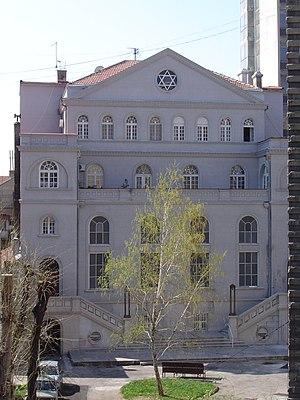
Les monuments culturels protégés constituent une catégorie de monuments de Serbie inscrits sur une liste de monuments bénéficiant de la protection de l'État. Il s'agit d'une troisième catégorie de monuments protégés classés, par leur importance, après les monuments culturels d'importance exceptionnelle et les monuments culturels de grande importance.
Les premiers Juifs arrivèrent sur le territoire de l'actuelle République de Serbie à l'époque de l'Empire romain. Mais les communautés juives des Balkans ne prirent de l'importance qu'à la fin du XVᵉ siècle, lorsque les Juifs, fuyant l'Inquisition en Espagne et au Portugal, trouvèrent refuge dans les régions contrôlées par les Ottomans et notamment en Serbie, alors en grande partie sous domination turque.
La synagogue de Belgrade, également connue sous le nom de « synagogue Sukkat Shalom », est une synagogue située à Belgrade, la capitale de la Serbie, dans la municipalité de Stari grad. Elle est inscrite sur la liste des monuments culturels protégés de la République de Serbie et sur la liste des biens culturels de la Ville de Belgrade.
L’histoire des Juifs en Hongrie remonte au XIᵉ siècle, certaines références et des découvertes archéologiques attestant d'une présence antérieure. Cette communauté, qui eut à lutter contre la discrimination tout au long du Moyen Âge a représenté jusqu'à 5 % de la population hongroise au début du XXᵉ siècle et a joué un rôle dans les domaines des sciences, des arts et de l'économie.